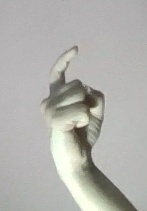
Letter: ra